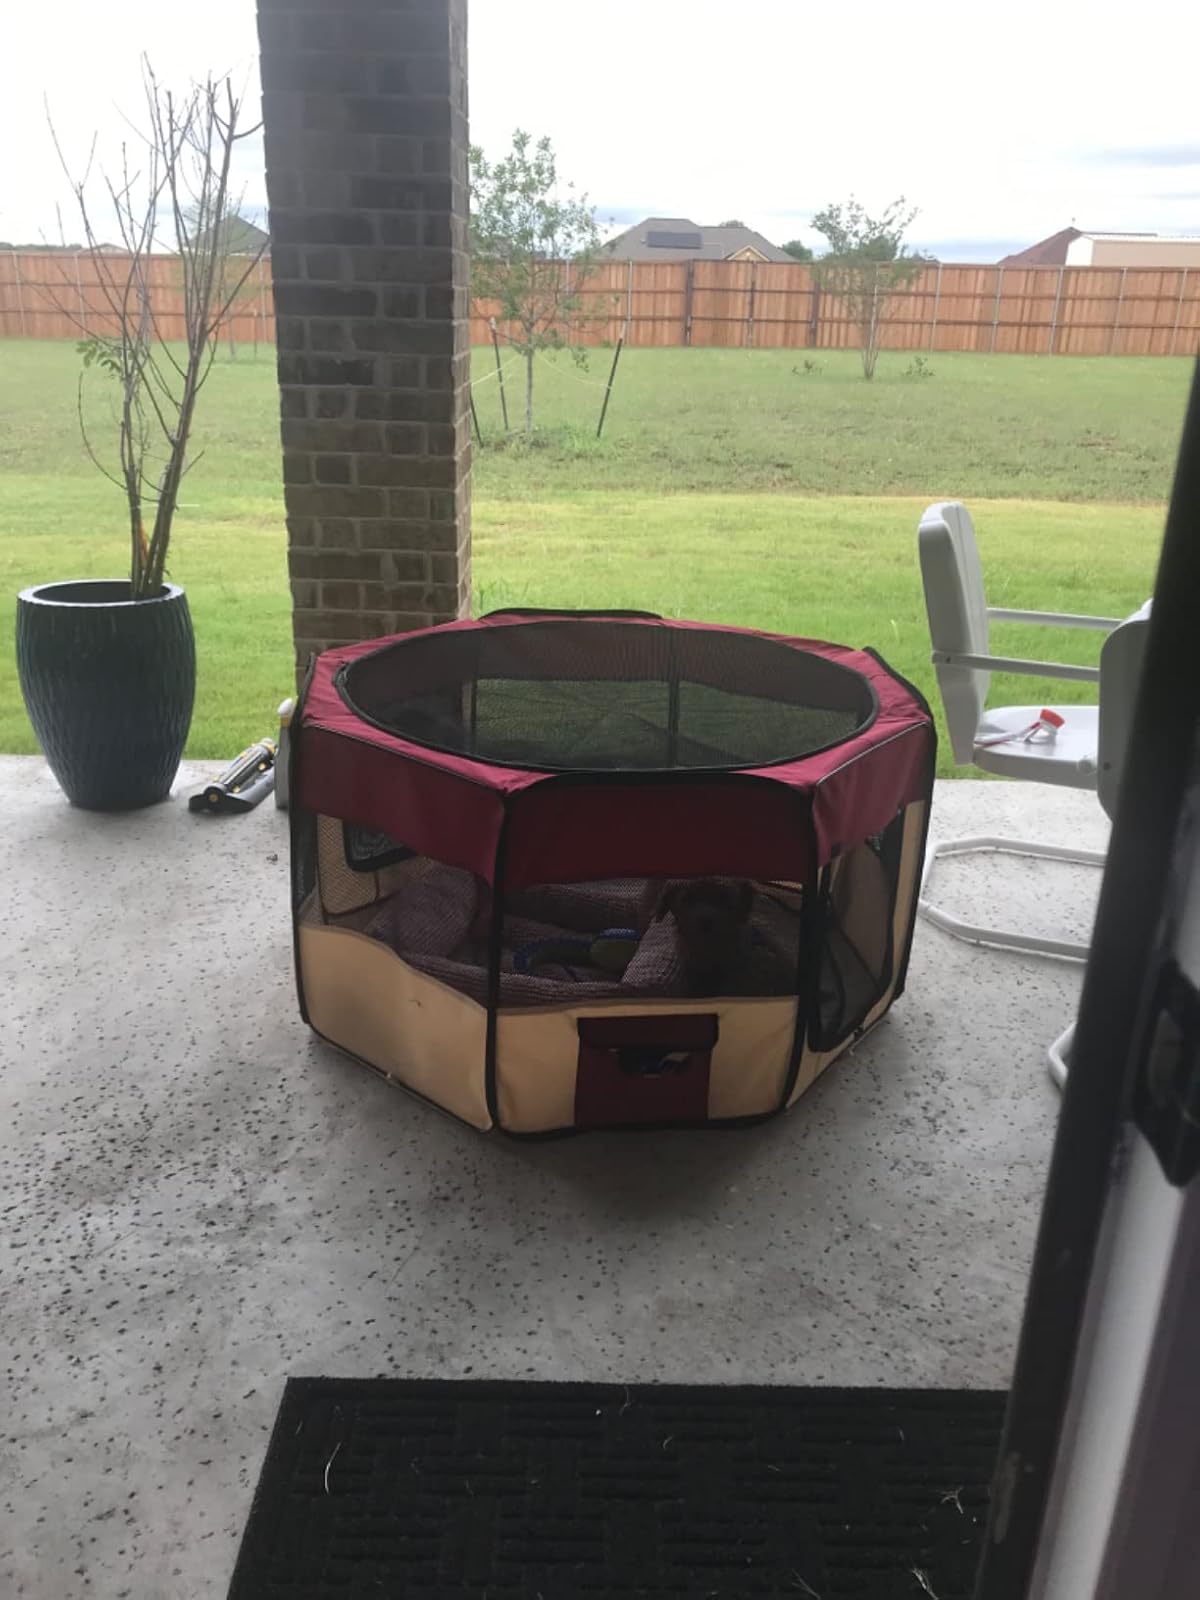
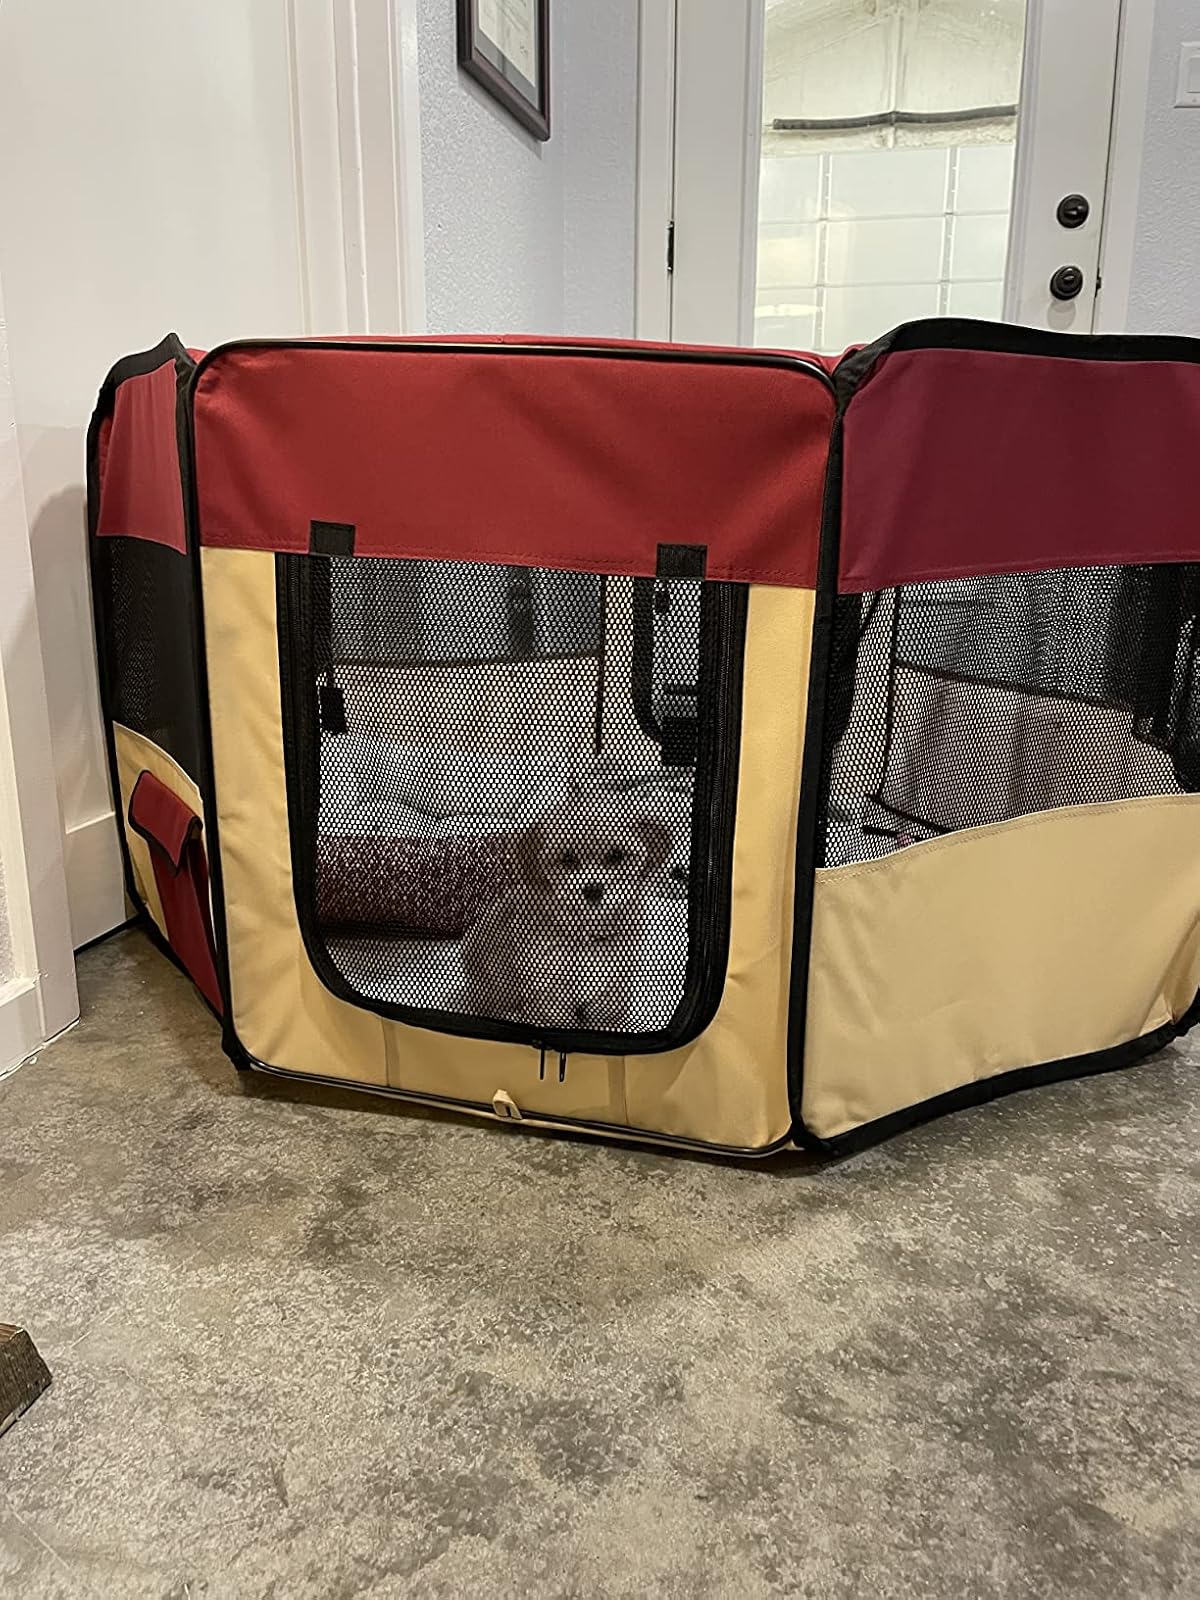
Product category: items_kennel
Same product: yes